Pandora's box

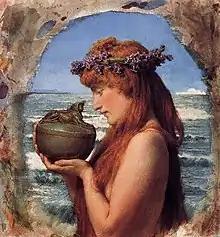
Lawrence Alma-Tadema's water-colour of an ambivalent Pandora, 1881

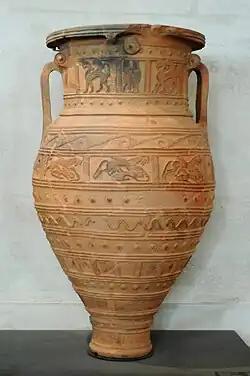
A "pithos" from Crete, c. 675 BC. Louvre

Pandora's box is an artifact in Greek mythology connected with the myth of Pandora in Hesiod's c. 700 B.C. poem "Works and Days". Hesiod related that curiosity led her to open a container left in the care of her husband, thus releasing curses upon mankind. Later depictions of the story have been varied, with some literary and artistic treatments focusing more on the contents than on Pandora herself.